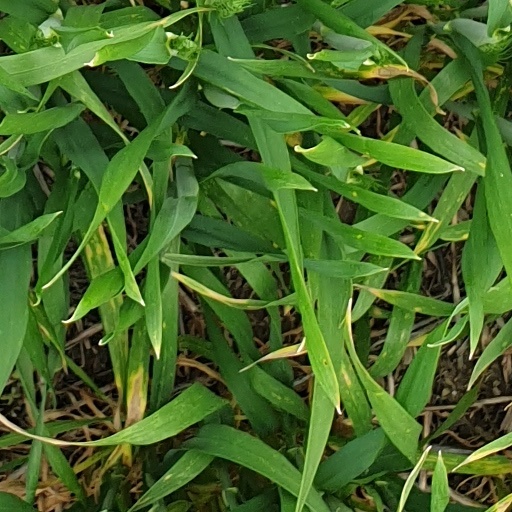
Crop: wheat